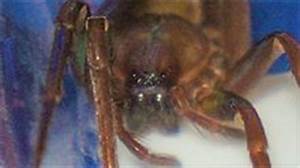
Label: spider